Wanderer: War Song

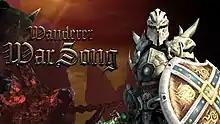

Wanderer: War Song is an iOS adventure game developed by Chinese studio WSITech and released on February 17, 2013.